Psychedelic music

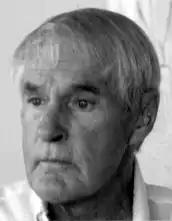
Timothy Leary, a major advocate of the use of LSD in the 1960s, photographed in 1989

From the second half of the 1950s, Beat Generation writers like William Burroughs, Jack Kerouac and Allen Ginsberg wrote about and took drugs, including cannabis and Benzedrine, raising awareness and helping to popularise their use. In the early 1960s the use of LSD and other psychedelics was advocated by new proponents of consciousness expansion such as Timothy Leary, Alan Watts, Aldous Huxley and Arthur Koestler, and, according to Laurence Veysey, they profoundly influenced the thinking of the new generation of youth.